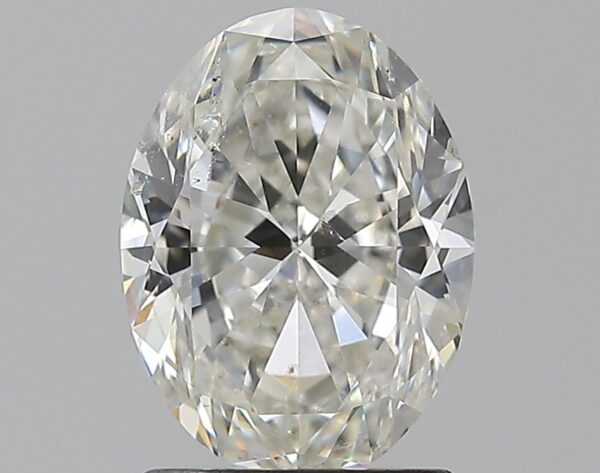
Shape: oval
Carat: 1.5
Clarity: SI1
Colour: H
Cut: VG
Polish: EX
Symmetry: EX
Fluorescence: M
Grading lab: GIA
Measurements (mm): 8.51 x 6.29 x 3.99